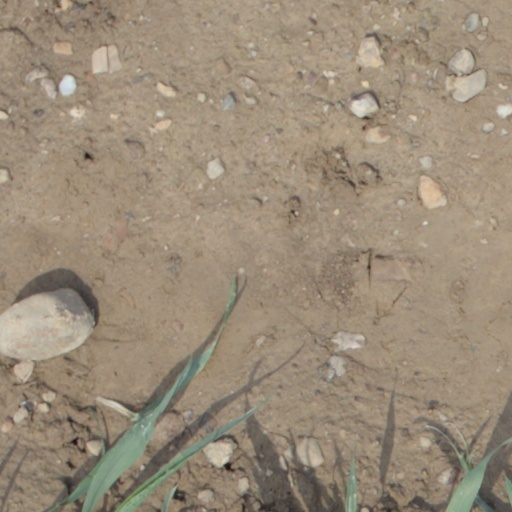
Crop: wheat